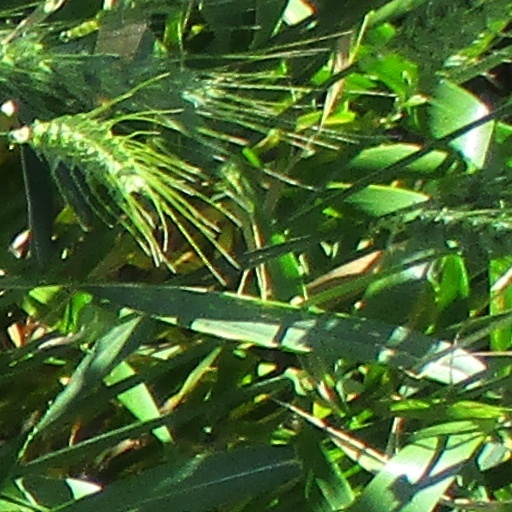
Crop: wheat